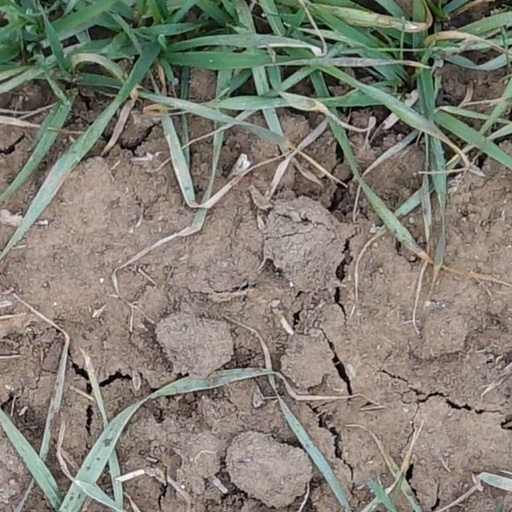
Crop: wheat